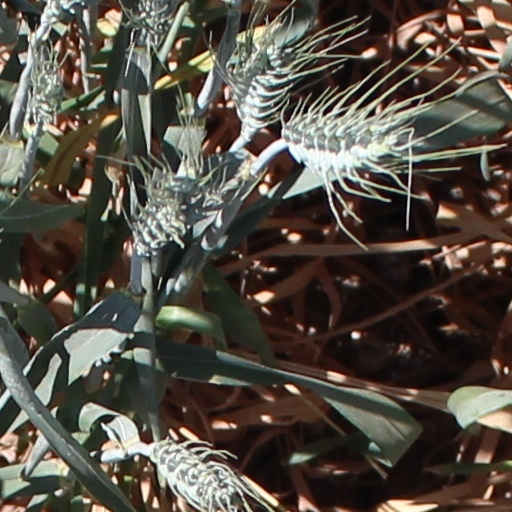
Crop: wheat